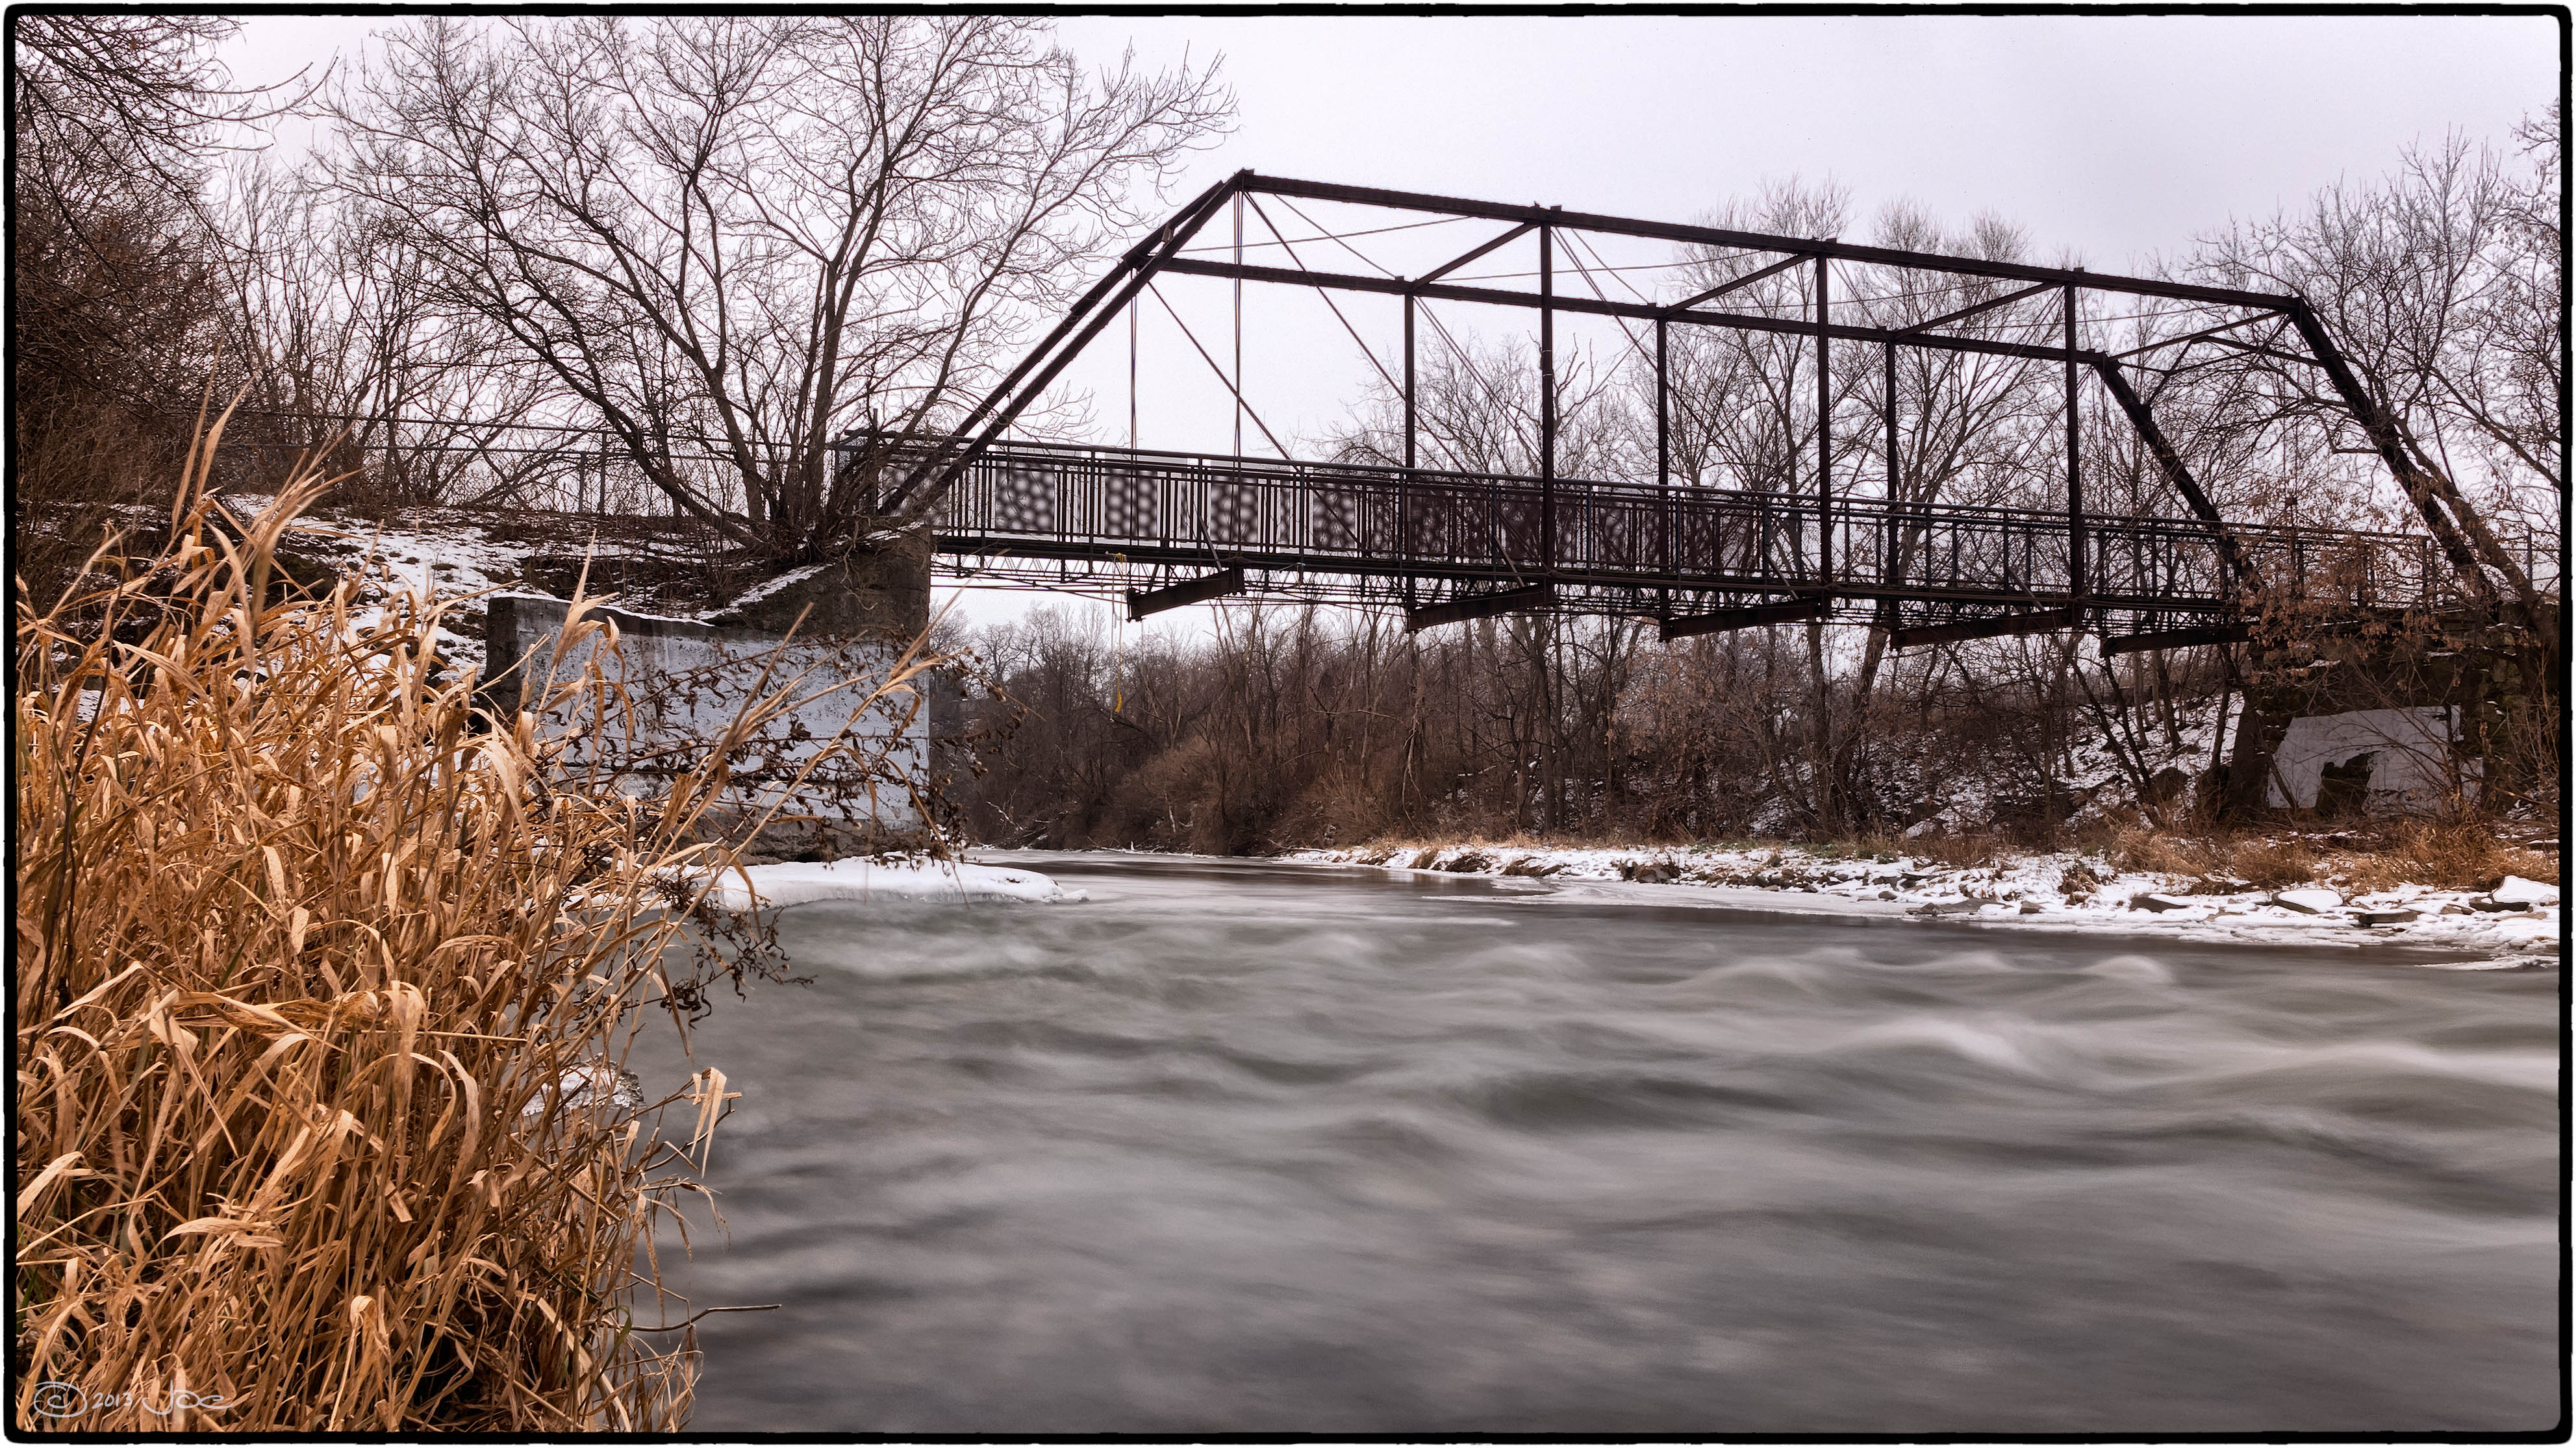
landscape, tree, water, snow, winter, trail, bridge, river, reflection, season, waterway, hdr, canada, mississauga, culham, ontario, credit, sns, lumix, panasonic, dmc, lx7, panasoniclumixdmclx7, streetsville, barbertown